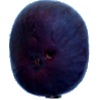
Label: Fig 1